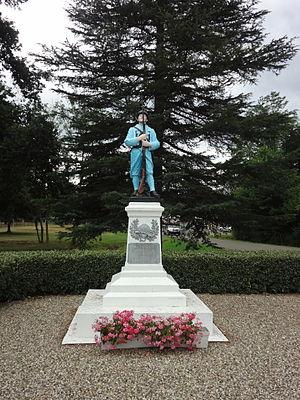
Lubbon est une commune du Sud-Ouest de la France, située dans le département des Landes.